BBC-Marconi Type A microphone

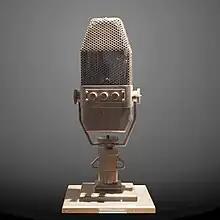
Type A, c. 1945

The BBC-Marconi Type A is a ribbon microphone that was produced by the BBC and Marconi between 1934 and 1959. The microphone has been described as "iconic" and a symbol of the BBC.